Gottfried Wilhelm Leibniz

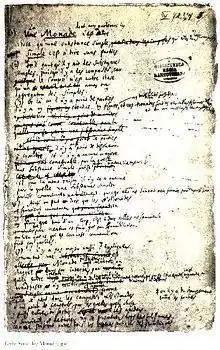
A page from Leibniz's manuscript of the "Monadology"

The Elector Ernest Augustus commissioned Leibniz to write a history of the House of Brunswick, going back to the time of Charlemagne or earlier, hoping that the resulting book would advance his dynastic ambitions. From 1687 to 1690, Leibniz traveled extensively in Germany, Austria, and Italy, seeking and finding archival materials bearing on this project. Decades went by but no history appeared; the next Elector became quite annoyed at Leibniz's apparent dilatoriness. Leibniz never finished the project, in part because of his huge output on many other fronts, but also because he insisted on writing a meticulously researched and erudite book based on archival sources, when his patrons would have been quite happy with a short popular book, one perhaps little more than a genealogy with commentary, to be completed in three years or less. They never knew that he had in fact carried out a fair part of his assigned task: when the material Leibniz had written and collected for his history of the House of Brunswick was finally published in the 19th century, it filled three volumes.